United Kingdom

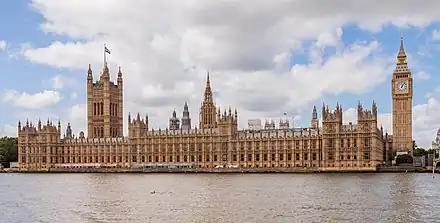
The Palace of Westminster in London is the seat of both houses of the Parliament of the United Kingdom.

The UK broadly supported the United States' approach to the "war on terror" in the early 21st century. British troops fought in the War in Afghanistan, but controversy surrounded Britain's military deployment in Iraq, which saw the largest protest in British history in opposition to the government led by Tony Blair.